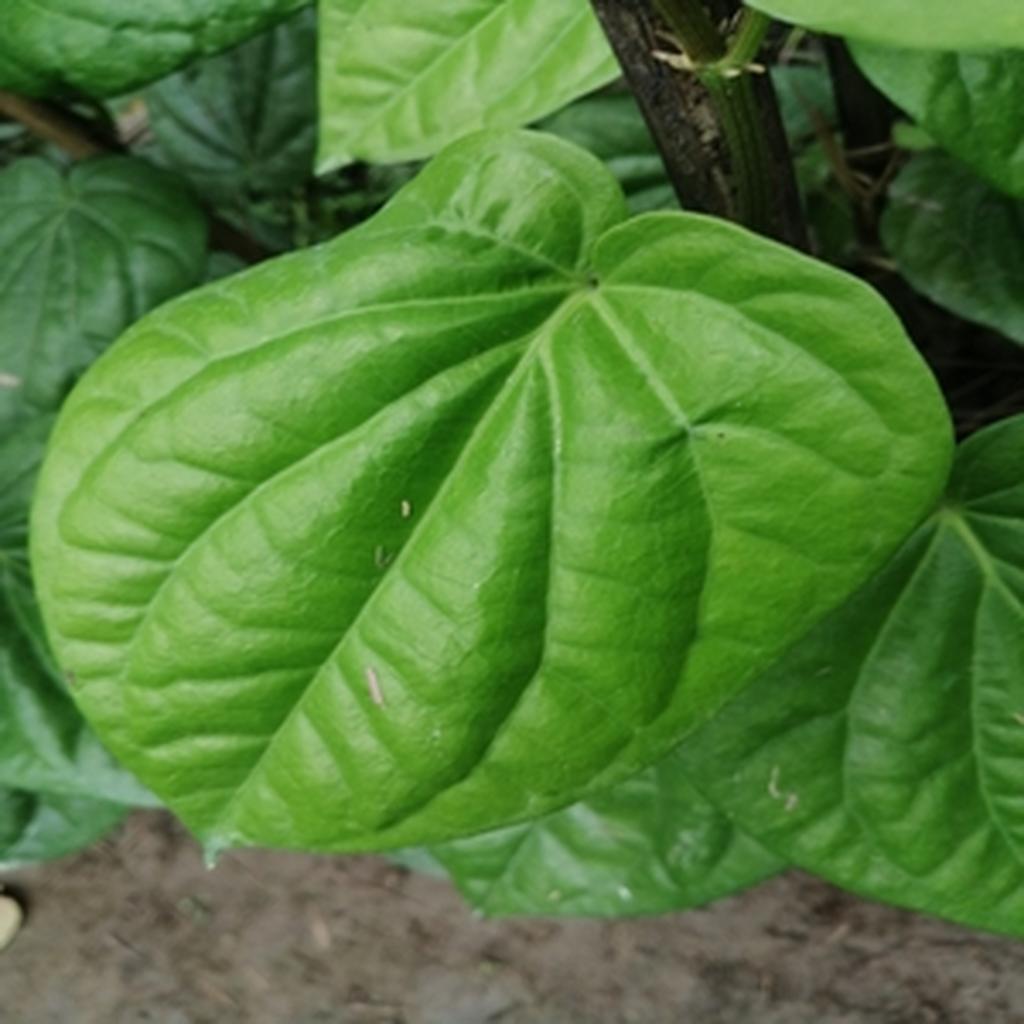
Label: Healthy_Leaf